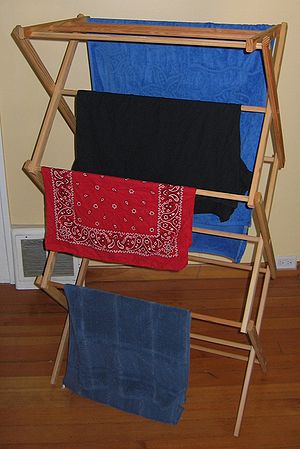
Tørrestativ
Tørrestativ i brug.
Et tørrestativ er en anordning til at hænge sit vasketøj til tørre på. Et miljøvenligt alternativ til en tørretumbler.